Santo Domingo Yanhuitlán

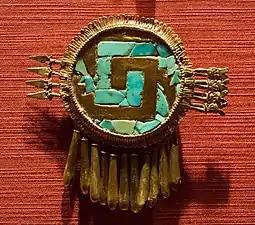
Shield of Yanhuitlan in the National Museum of Anthropology in Mexico City

Before it was a colonial town, Yanhuitlán existed as an "altepetl" in Mesoamerica. After the fall of Tenōchtitlan in 1521, many city-states such as Yanhuitlán, acquired new degrees of sovereignty from the Aztec empire. Local leaders in Yanhuitlán opposed the arrival of Christian missionaries.